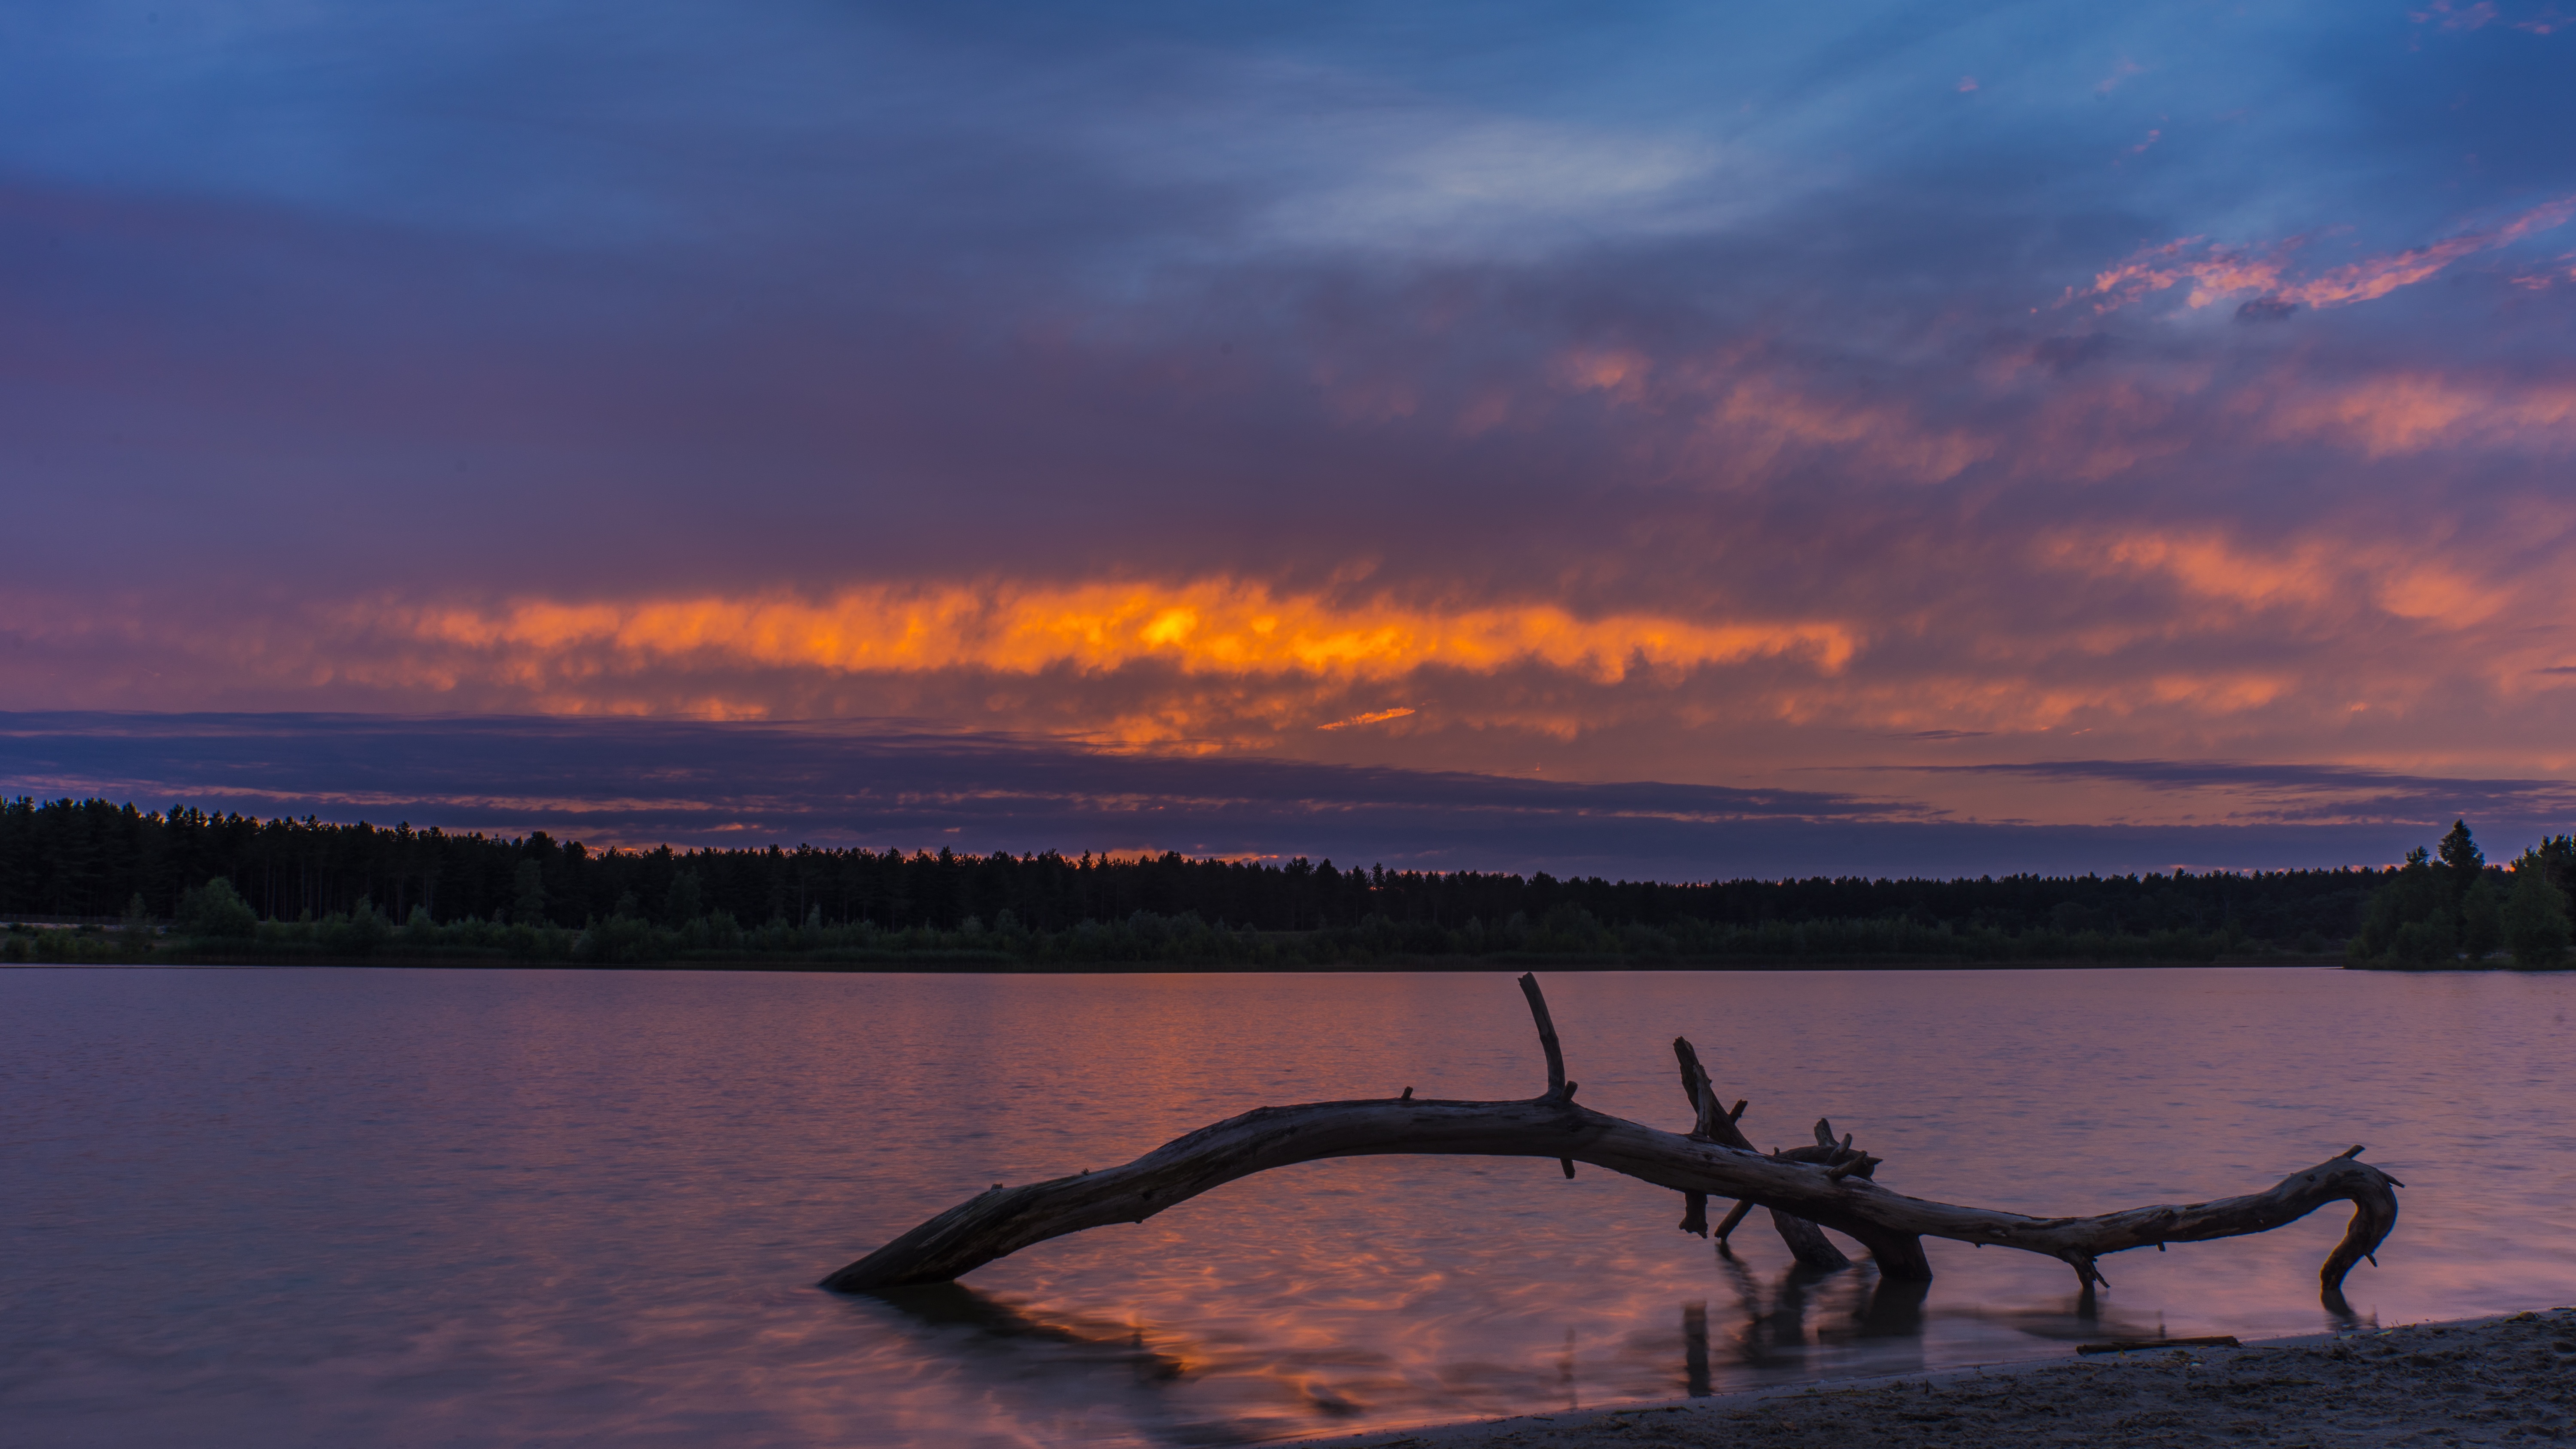
sea, horizon, cloud, sky, sunrise, sunset, morning, shore, lake, dawn, river, dusk, evening, reflection, bay, reservoir, body of water, loch, afterglow